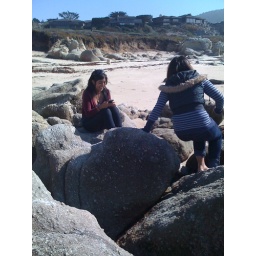
pretty rocks by the pretty house